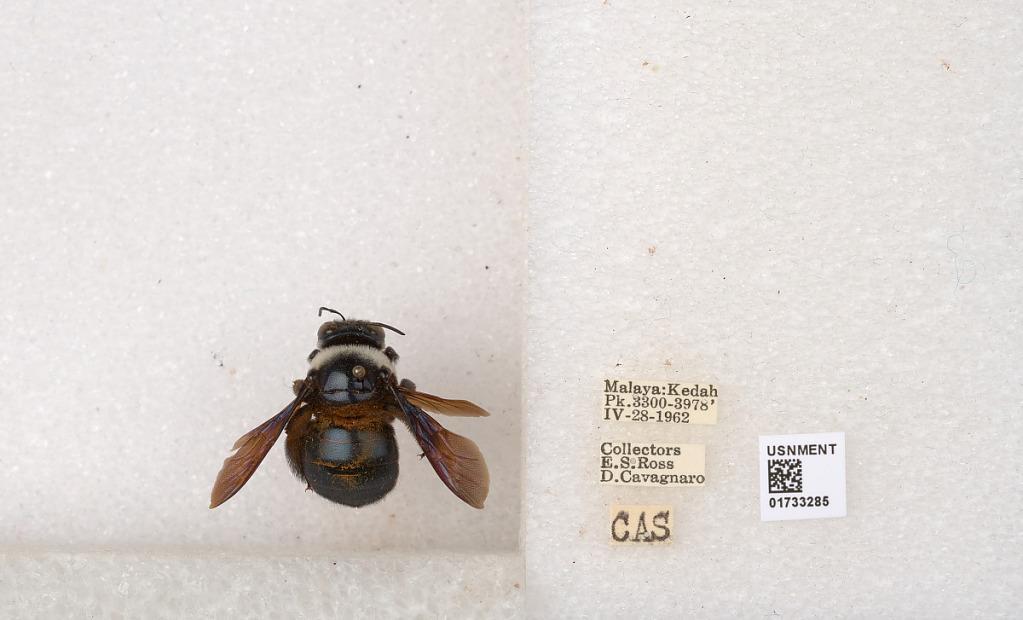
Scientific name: Xylocopa (Zonohirsuta) dejeanii dejeanii (Lepeletier)
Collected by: E. Ross & D. Cavagnaro
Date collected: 1962-4-28
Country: Malaysia
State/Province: Kedah
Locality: Kedah Pk.
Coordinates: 6.22911, 100.866